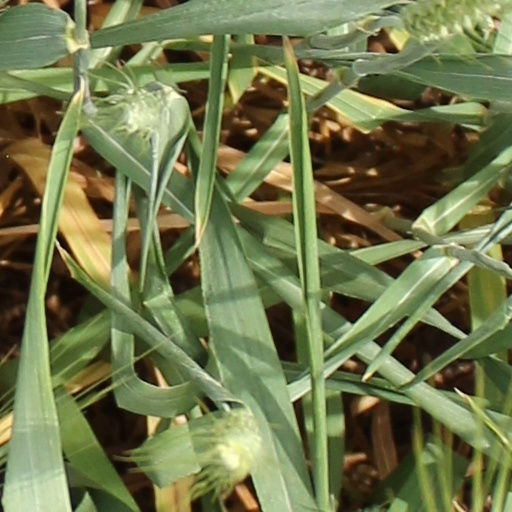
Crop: wheat